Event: Nepal Earthquake
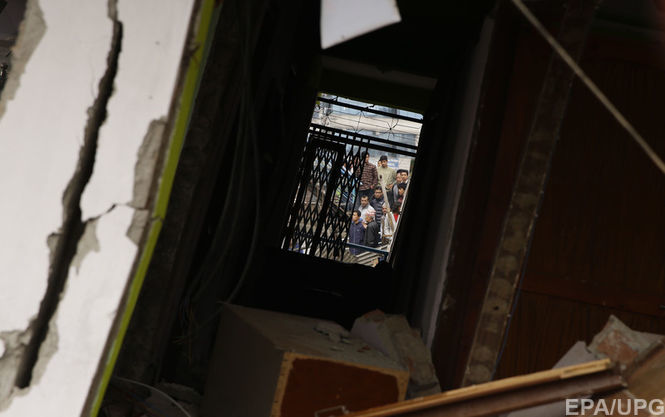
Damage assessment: damage